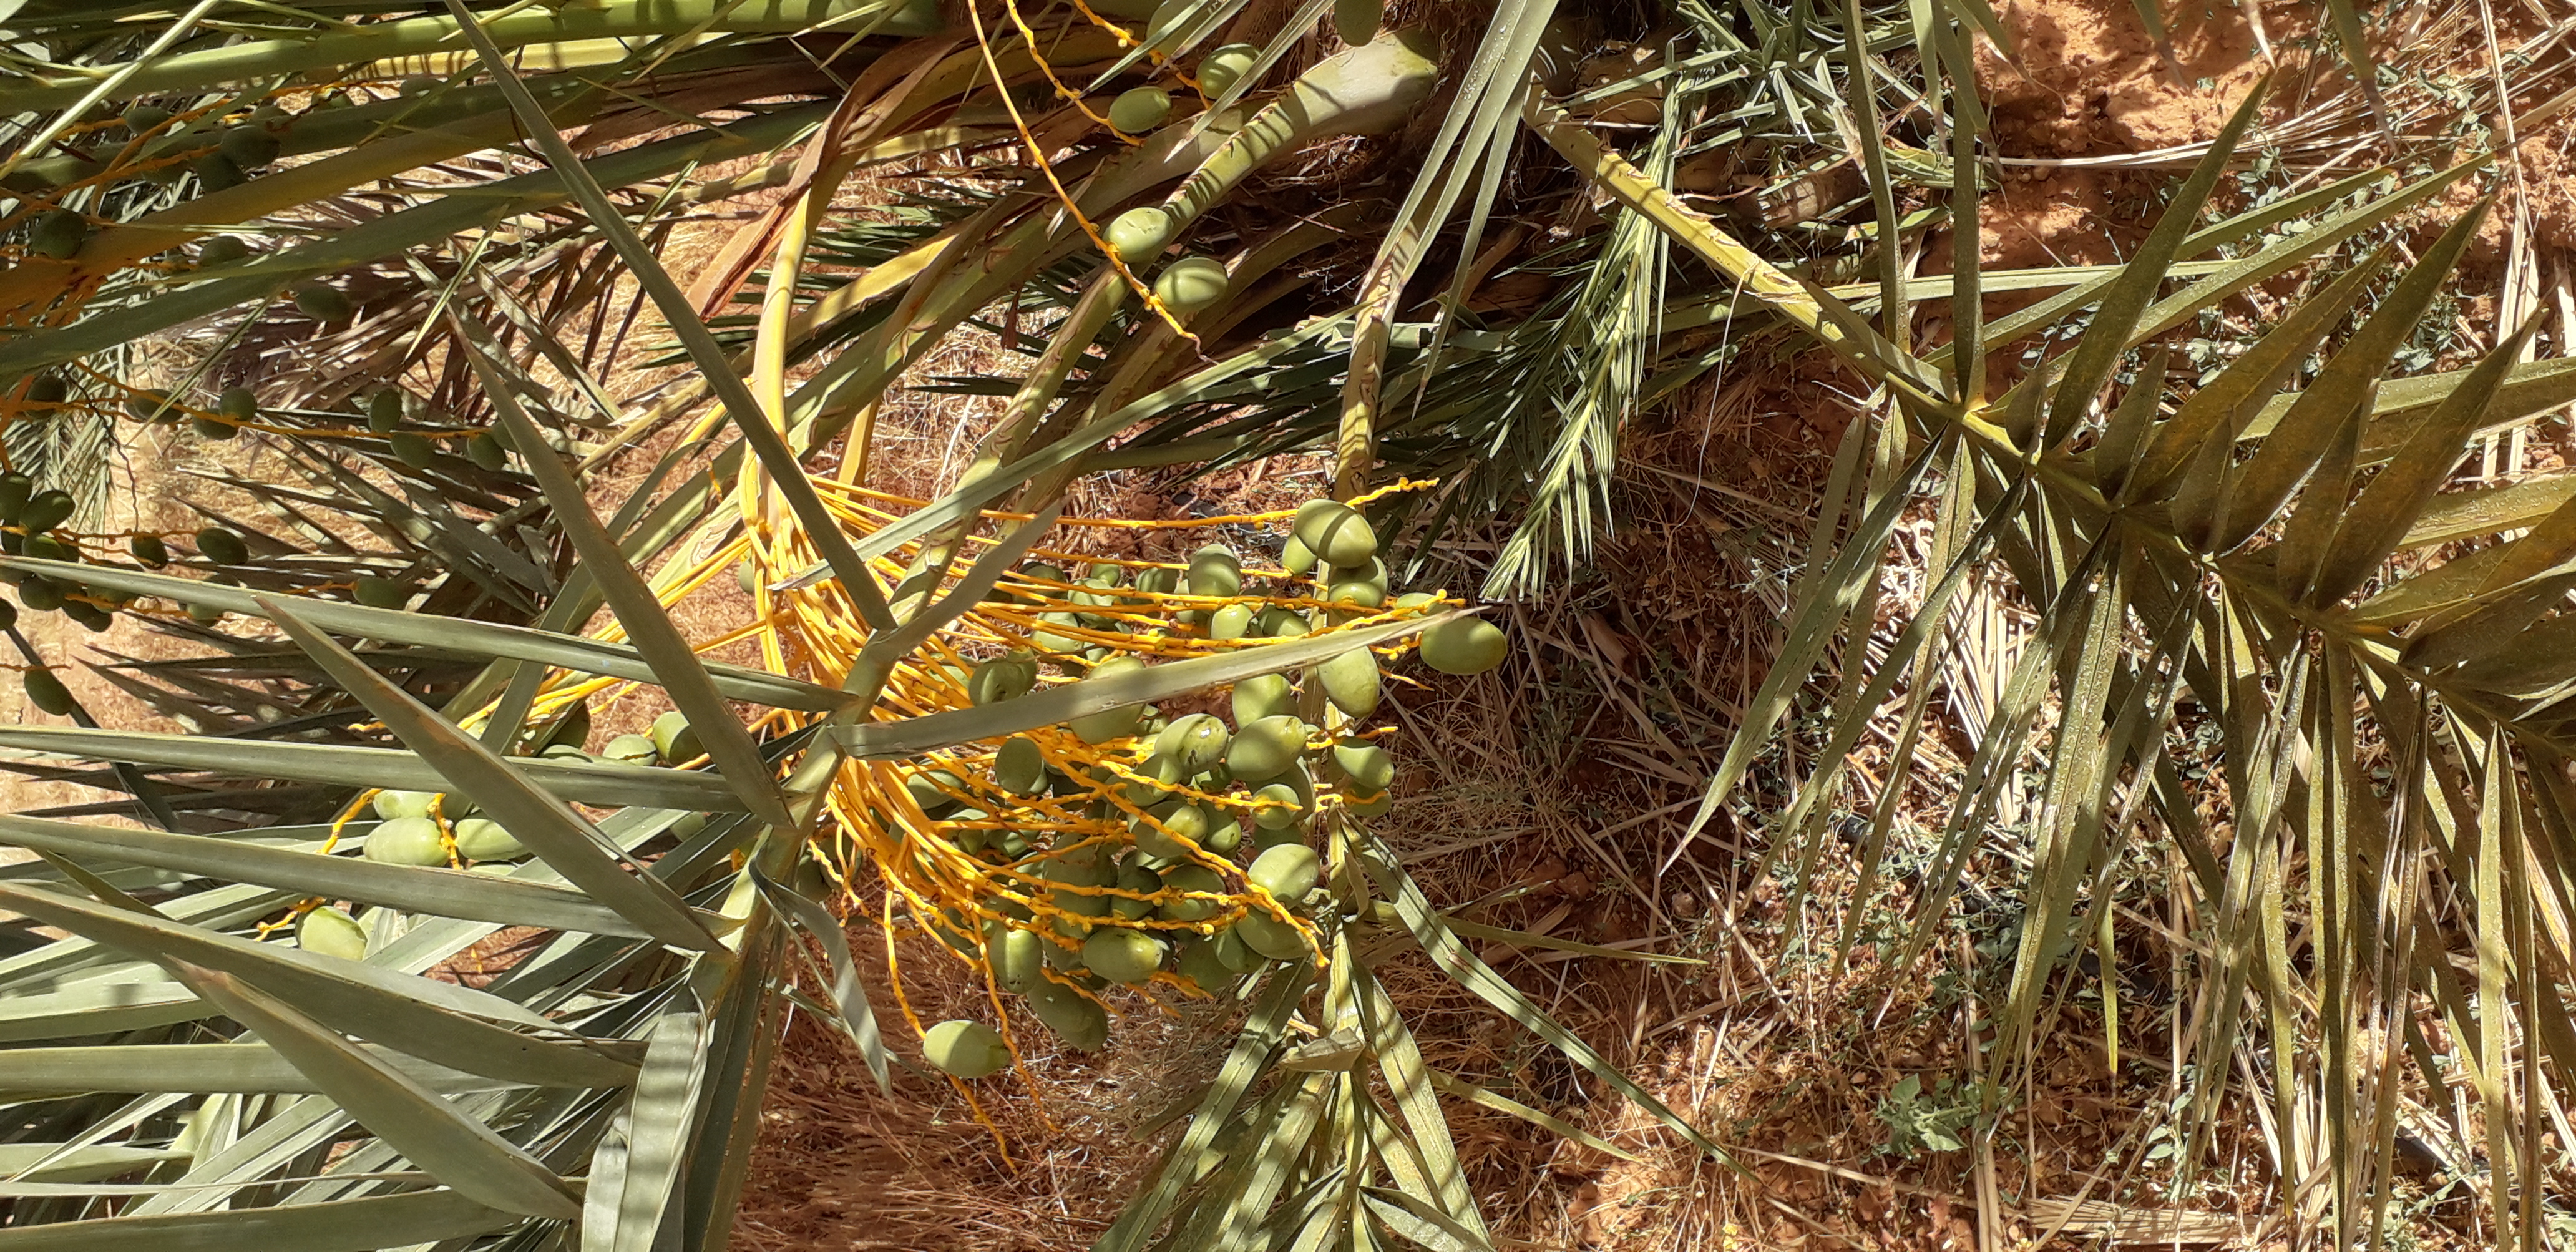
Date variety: Boumajhoul